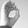
ASL letter: O